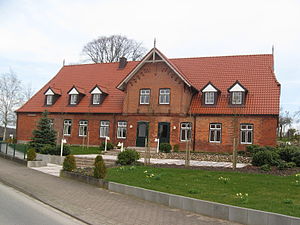
Meddewade
Byens gamle skole
Meddewade er en by og kommune i det nordlige Tyskland, beliggende i Amt Bad Oldesloe-Land under Kreis Stormarn. Kreis Stormarn ligger i den sydøstlige del af delstaten Slesvig-Holsten.